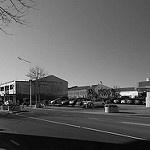
Label: B & W